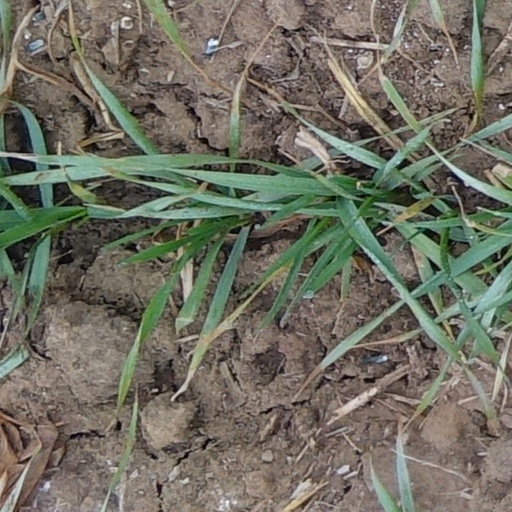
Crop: wheat